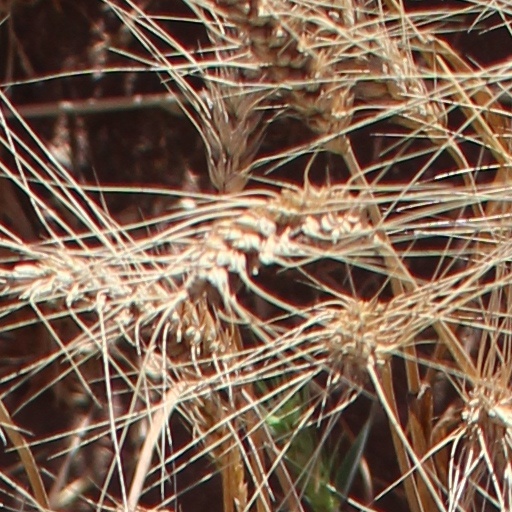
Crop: wheat